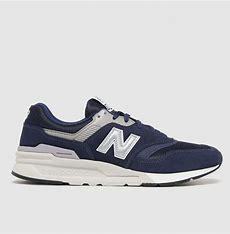
Brand: New
Model: Balance 997